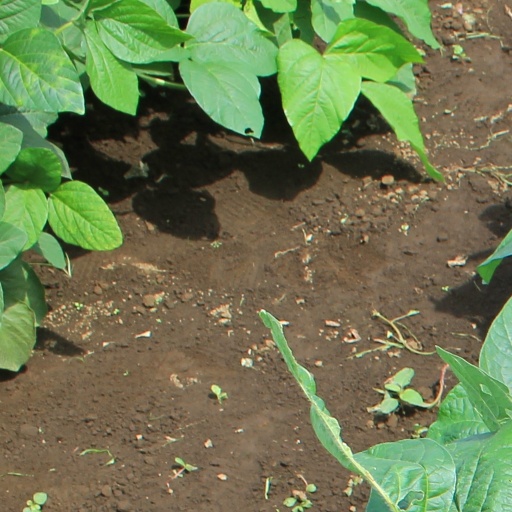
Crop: soybean